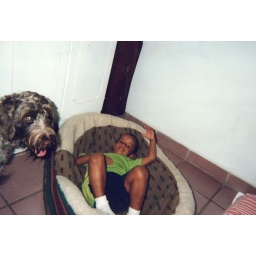
the boy is in her bed